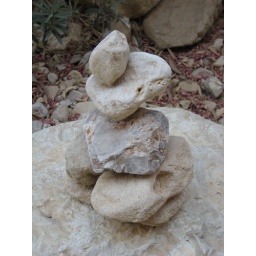
found while walking along a deserted dry river bed in petra, jordan